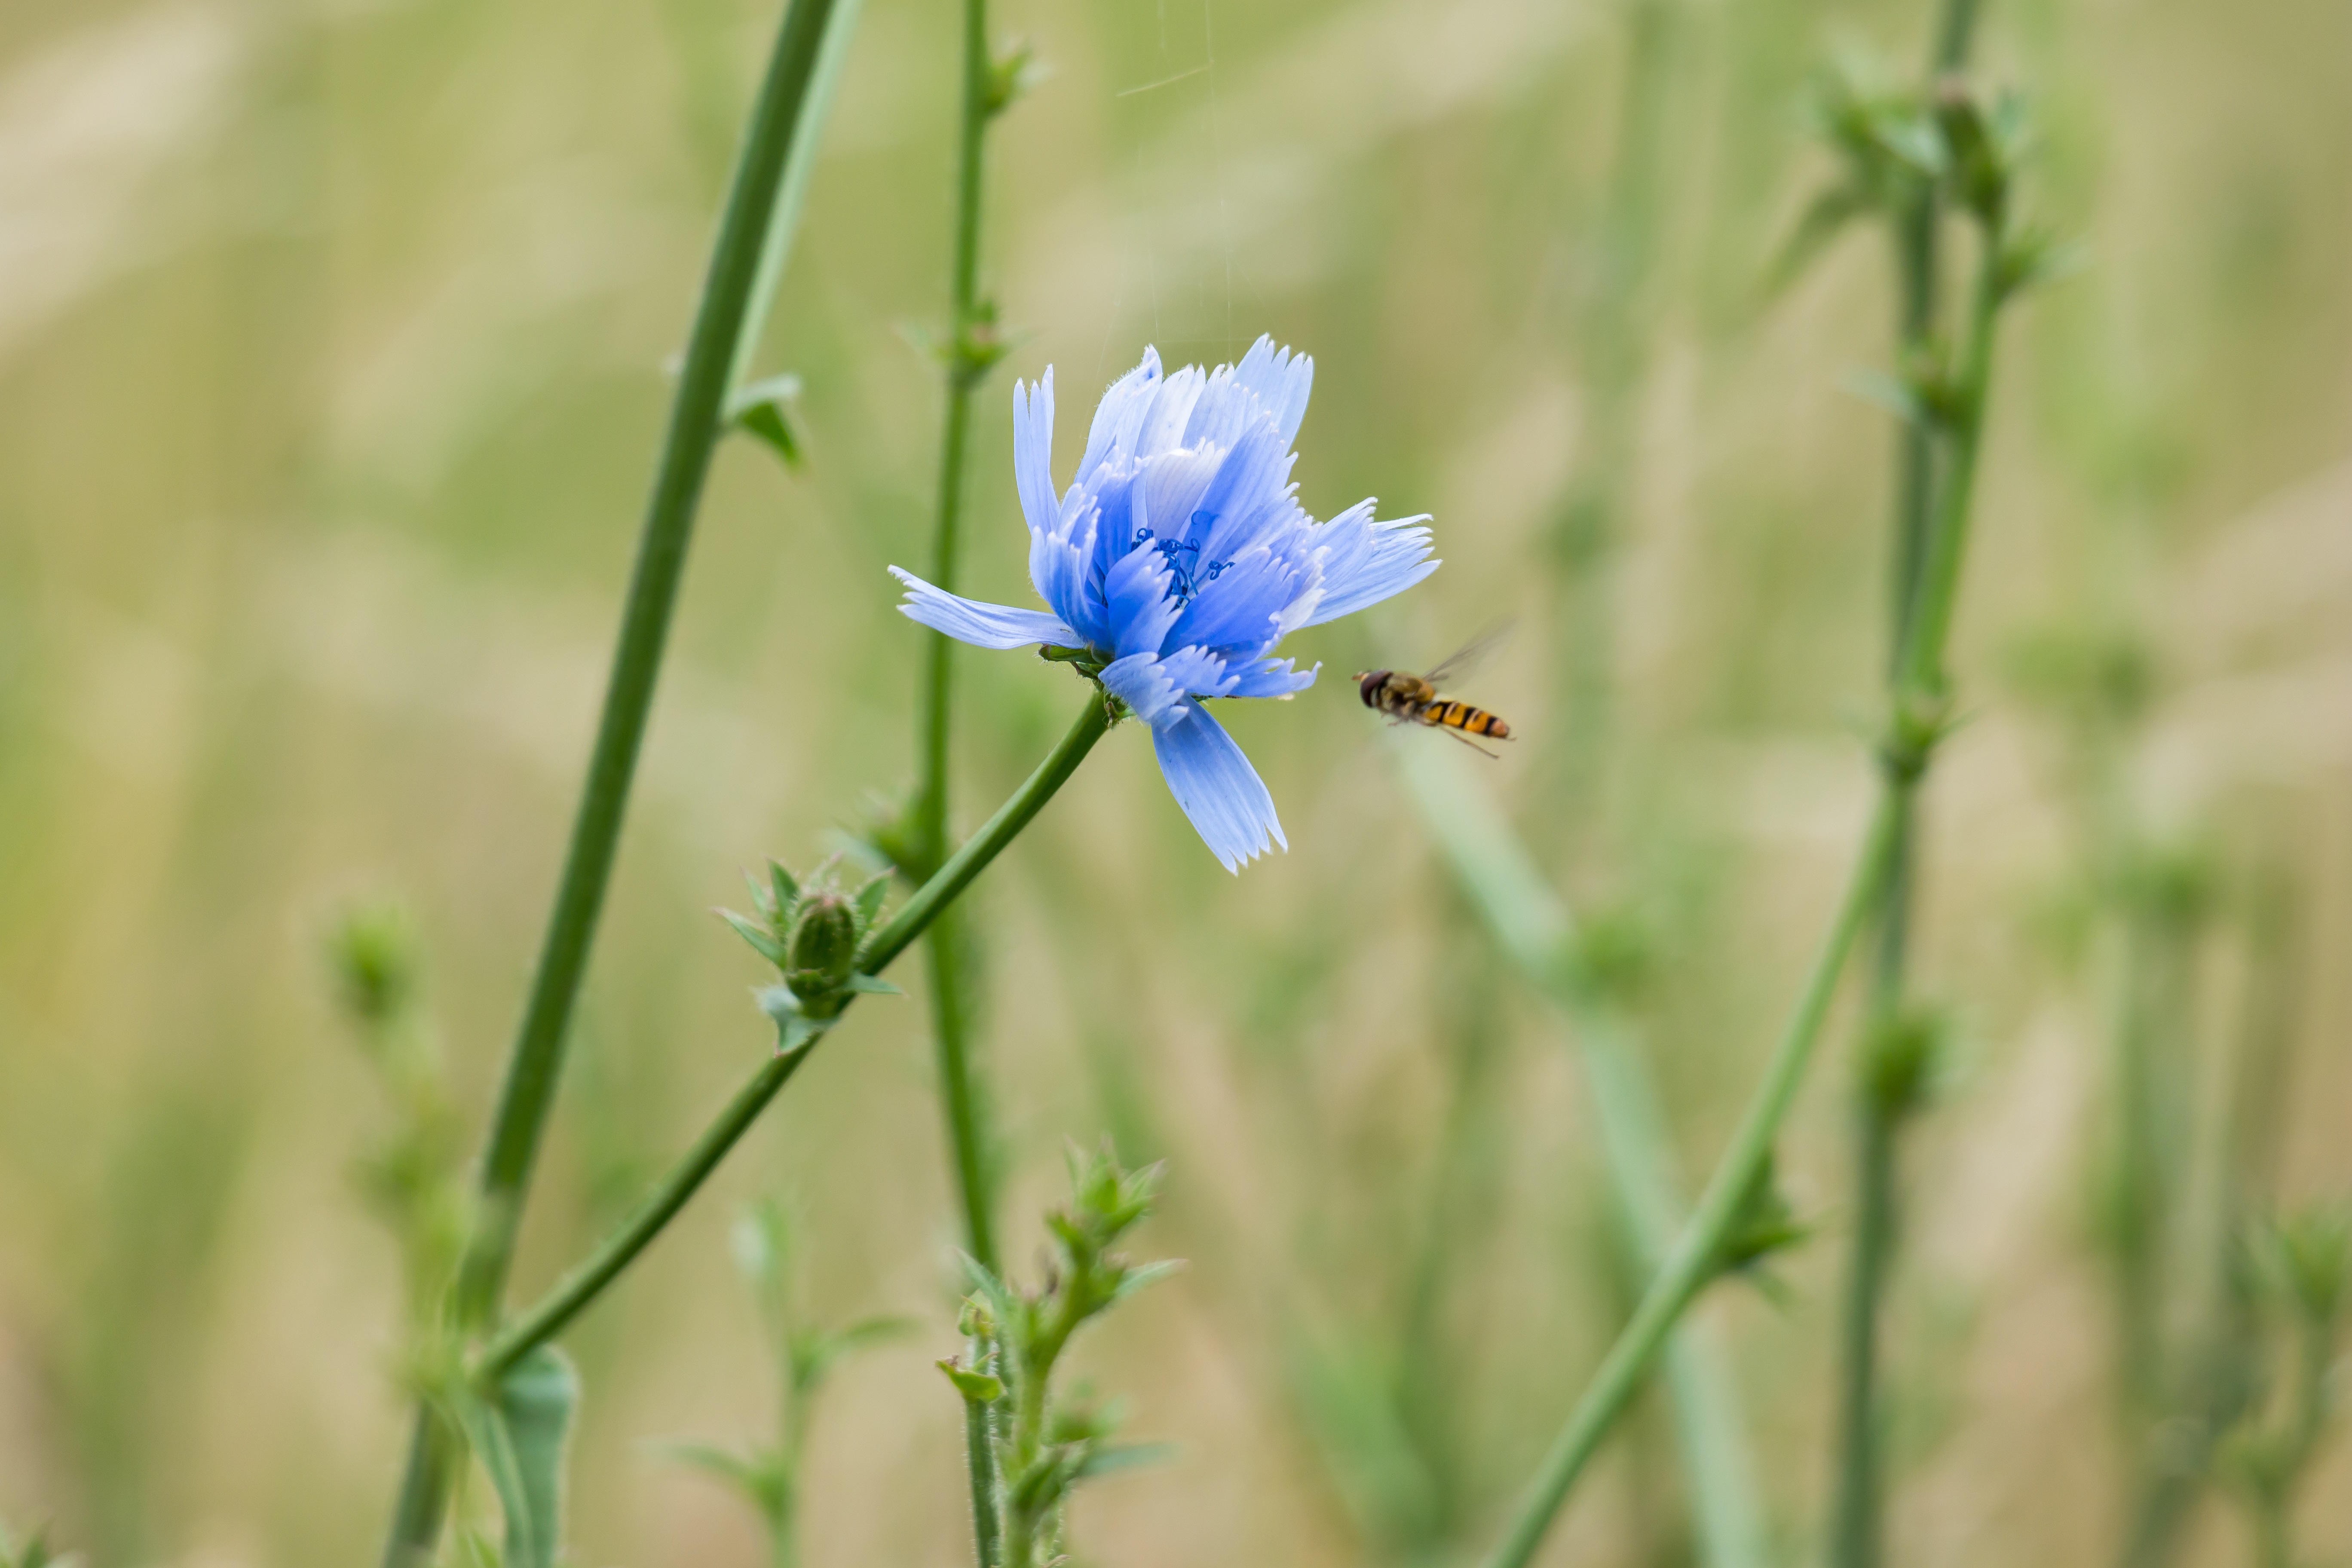
nature, grass, blossom, plant, field, meadow, prairie, flower, bloom, summer, food, green, produce, vegetable, crop, botany, blue, flora, wild flower, wildflower, hoverfly, violet, chicory, macro photography, flowering plant, light blue, common chicory, ordinary chicory, grass family, plant stem, land plant